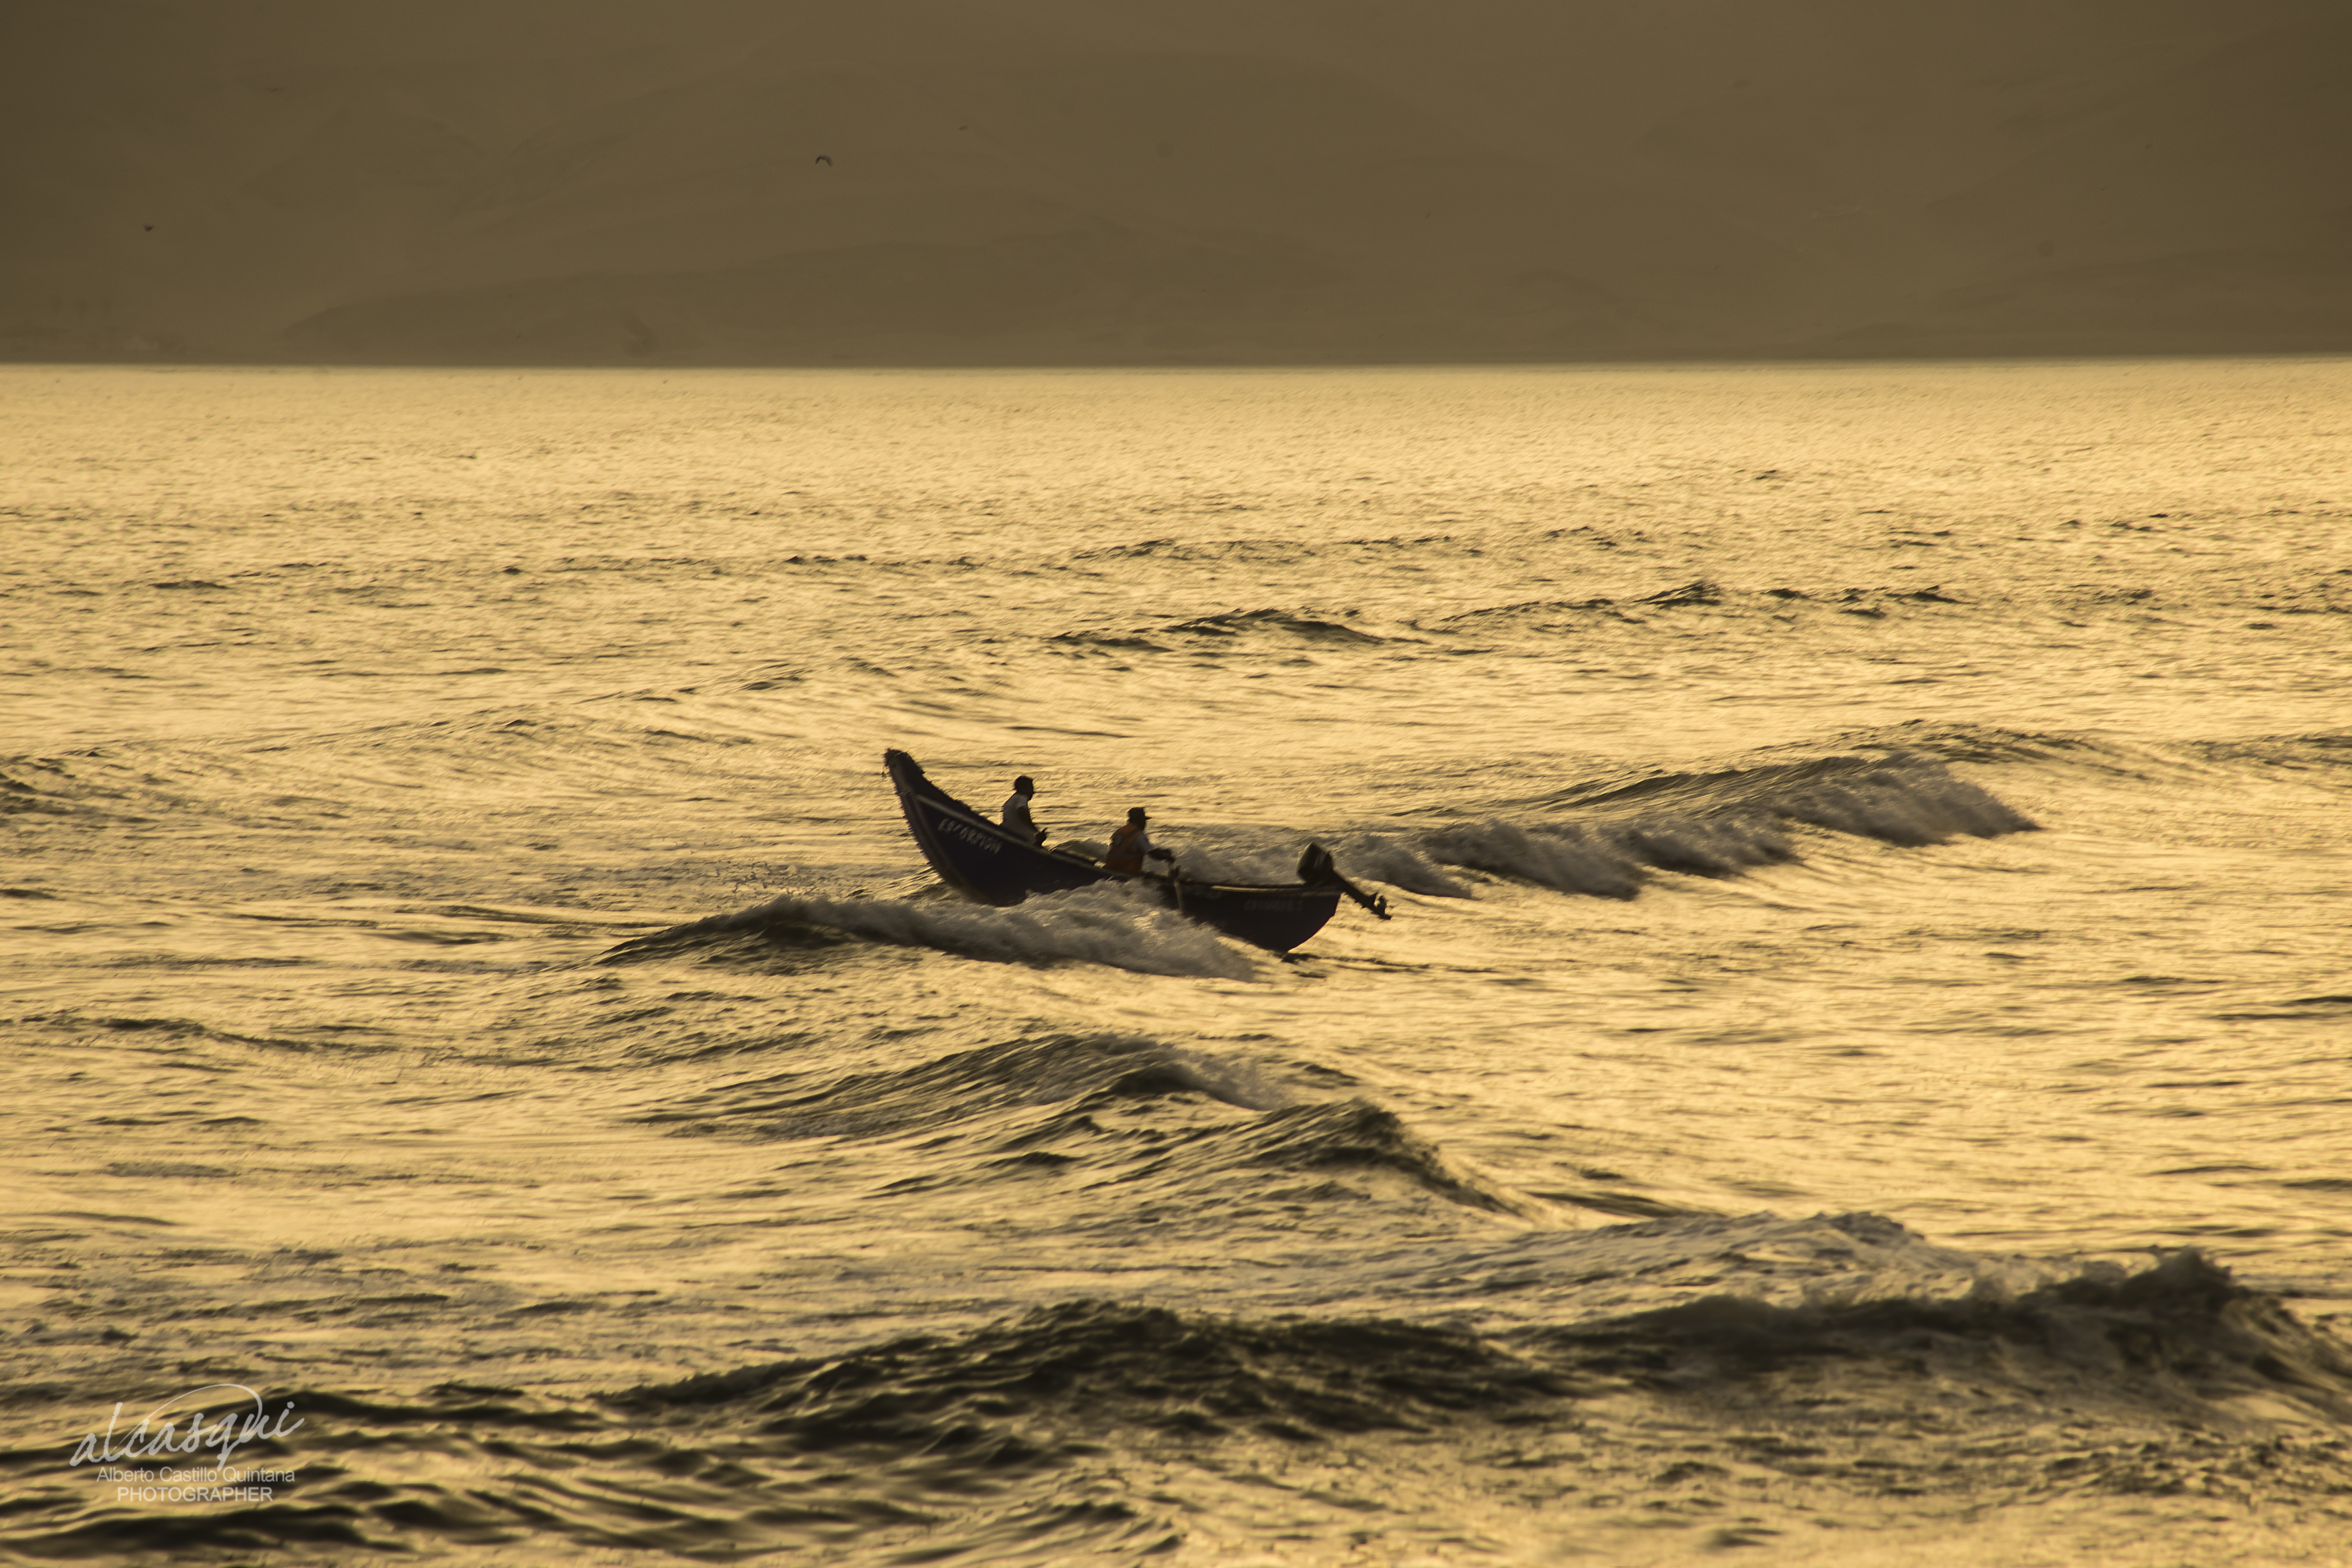
Alcasqui, golden, hour, sea, ocean, wind wave, vehicle, wave, fin